Thorntoun house and estate

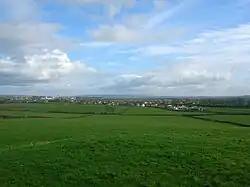
Crosshouse as seen from Thorntoun.

The Darien Company was an attempt by the Scots to set up a trading colony in America in the late 1690s, however the opposition from England and elsewhere was so great that the attempt failed with huge losses and great financial implications for the country and for individuals. Half of the whole circulating capital of Scotland was subscribed and mostly lost. In Cunninghame some examples of losses are Sir Archibald Mure of Thorntoun (£1000), Major James Cunninghame of Aiket (£200), Sir William Cunninghame of Cunninghamhead (£1000), William Watson of Tour (£150) and James Thomson of Hill in Kilmaurs (£100). In modern terms a thousand pounds loss in the 17th century must have been a devastating blow to the family finances.